Old Town Hall (Silkeborg)

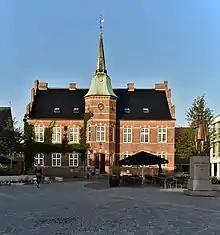
Silkeborg old town hall.

The Old Town Hall in Silkeborg, Denmark, was built in 1857 and now houses the local tourist office. It is listed.